1980s in music

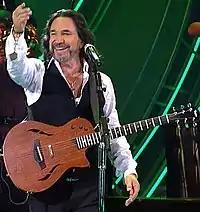
Marco Antonio Solis

Vocal duos were also popular because of their harmonies, most notably The Bellamy Brothers and The Judds. Several of the Bellamy Brothers' songs included double-entendre' laden hooks, on songs such as "Do You Love as Good As You Look". The Judds, a mother-and-daughter duo, combined elements of contemporary pop and traditional country music on songs such as "Why Not Me" and "Grandpa (Tell Me 'Bout the Good Ol' Days)".